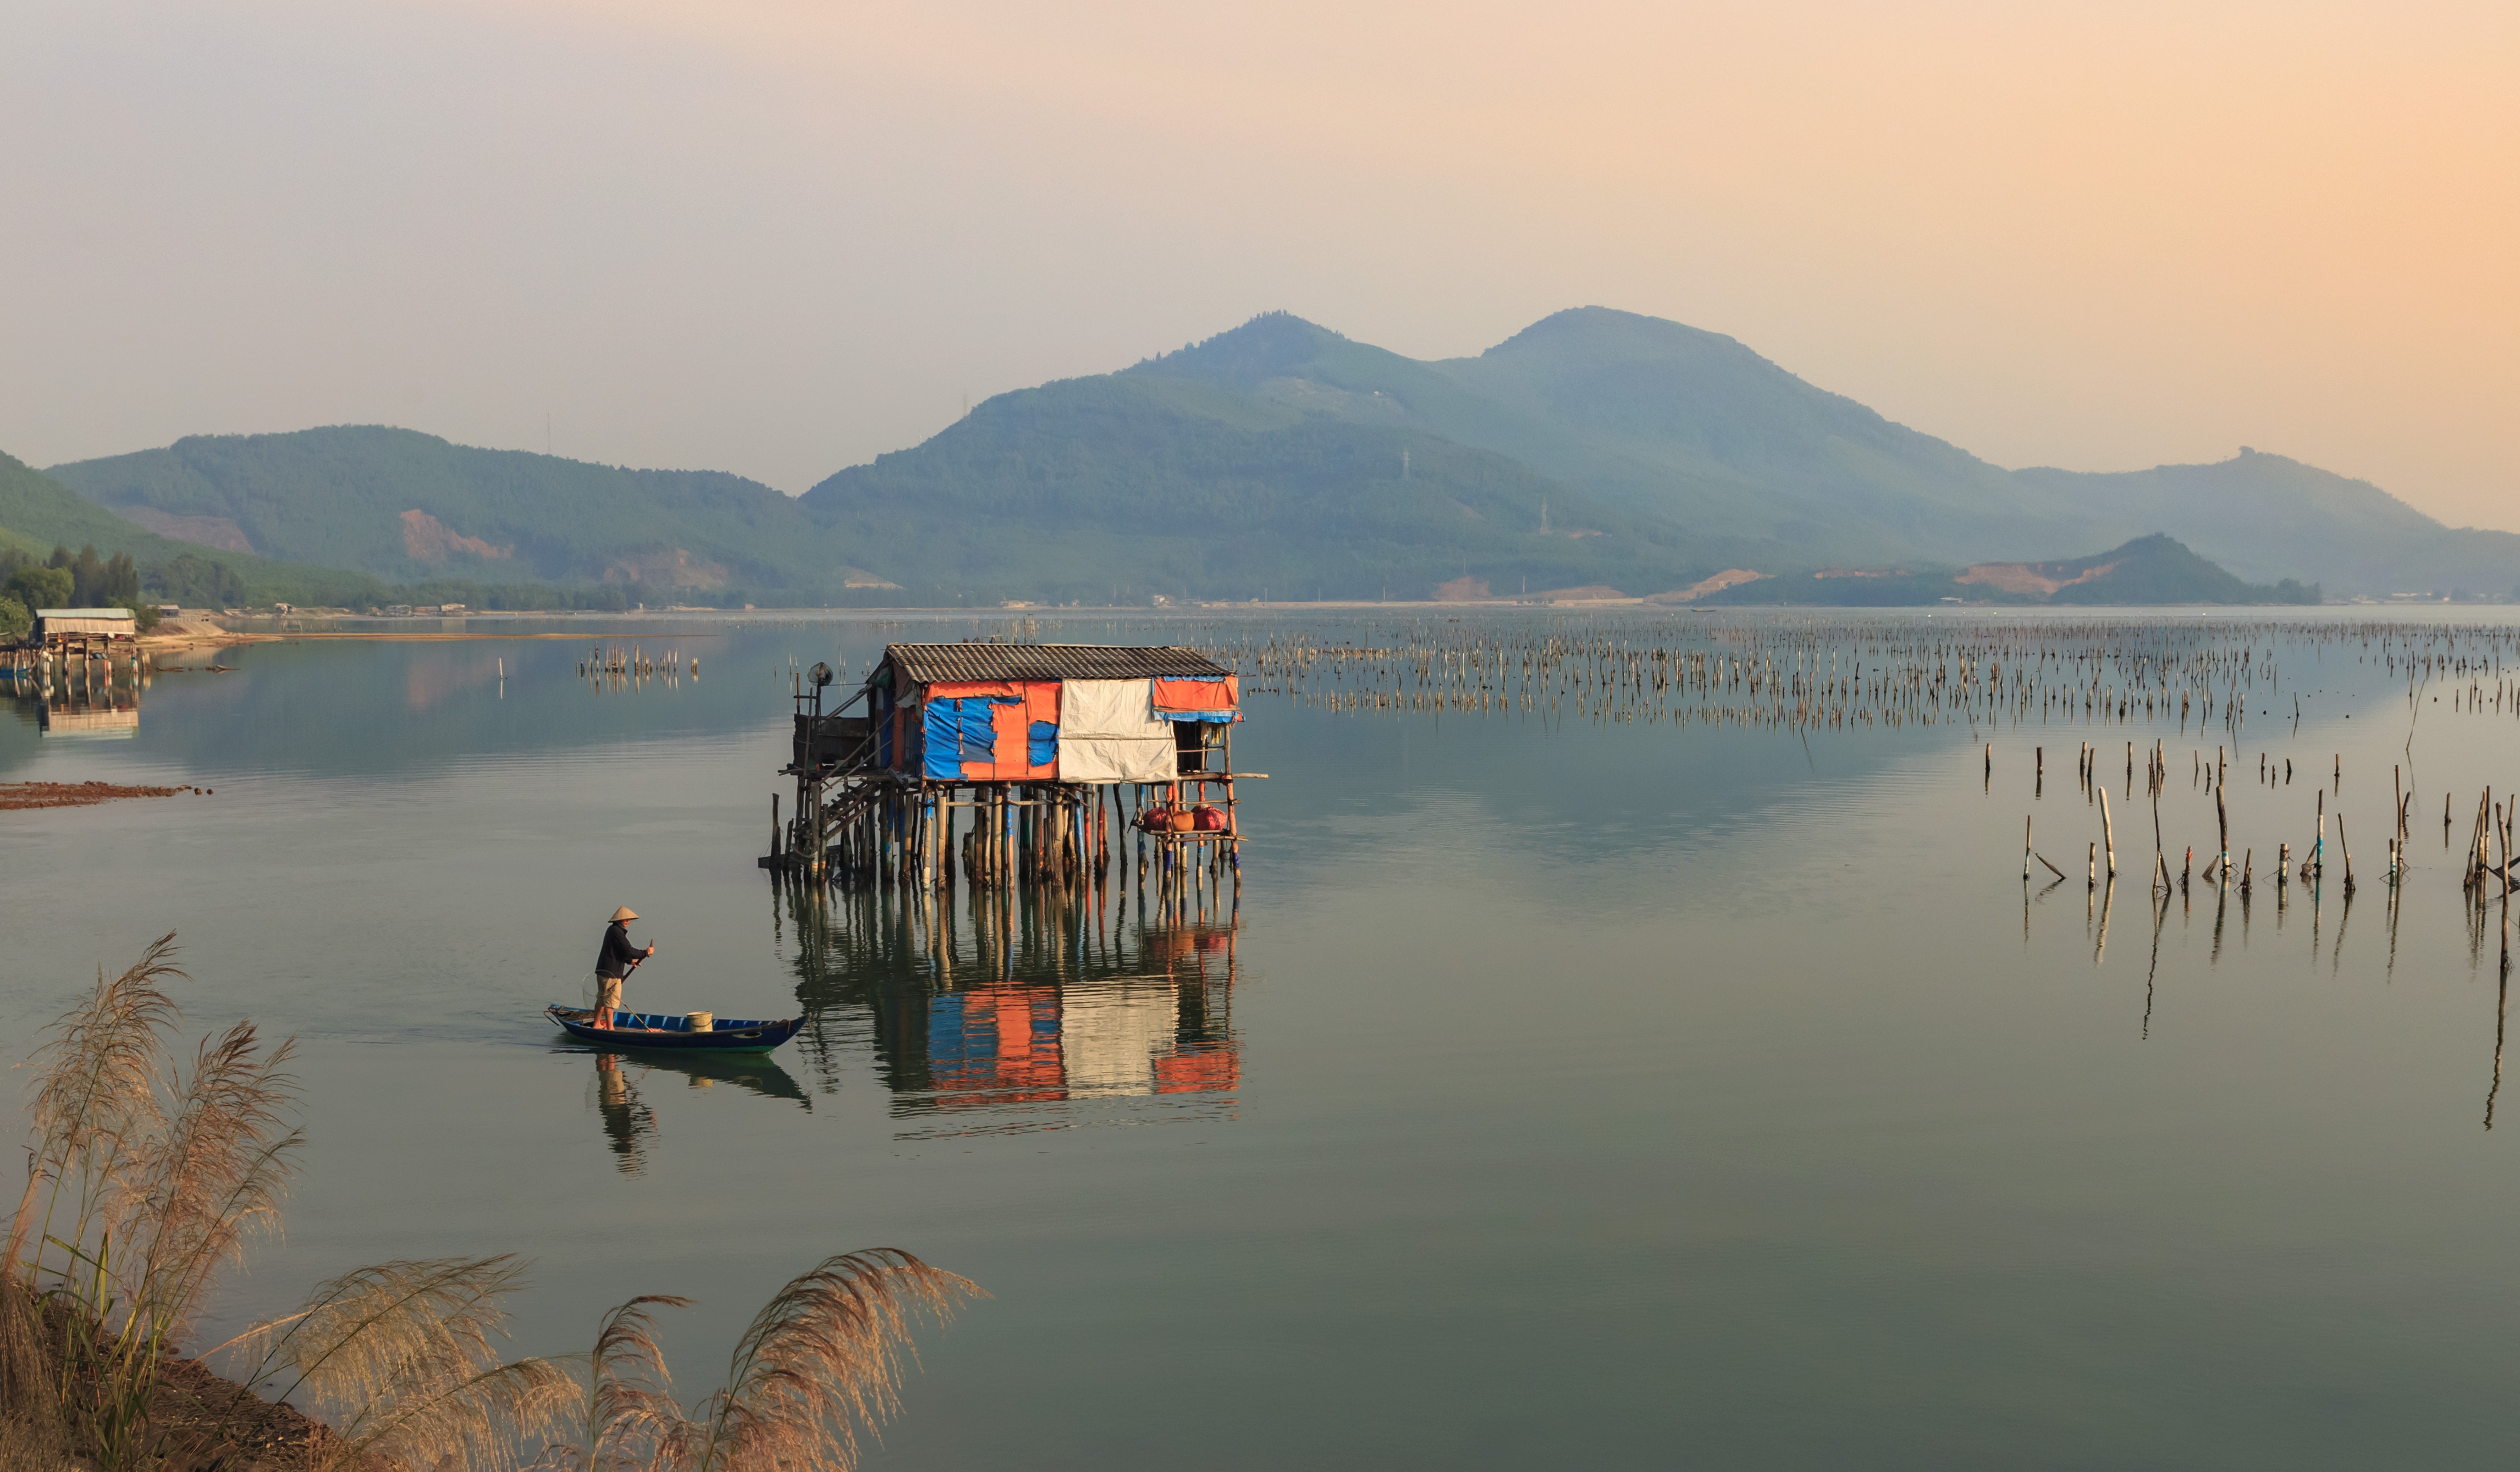
sea, water, mountain, sunset, morning, shore, lake, river, dusk, evening, reflection, vehicle, bay, reservoir, body of water, vietnamese, loch, hue, atmospheric phenomenon, security lap